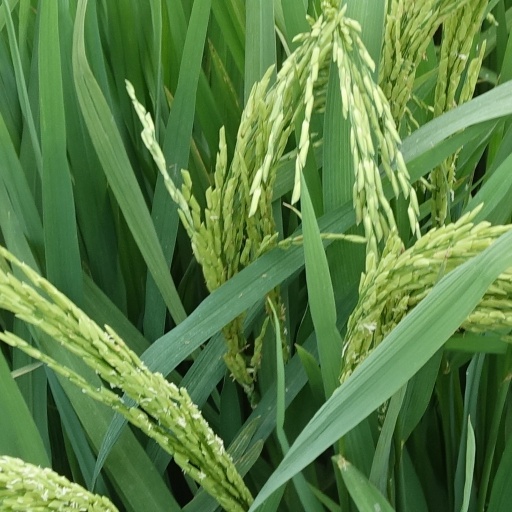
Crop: rice